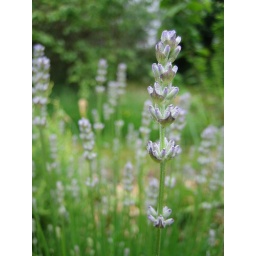
Some pretty white flowers in the castle garden.